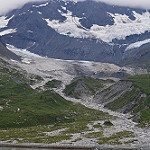
Scene: Outdoor